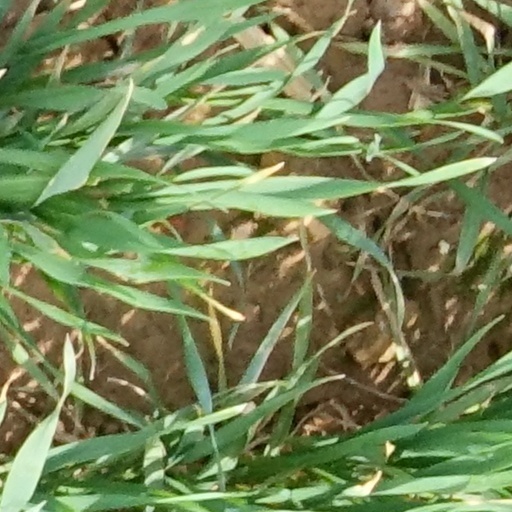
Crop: wheat